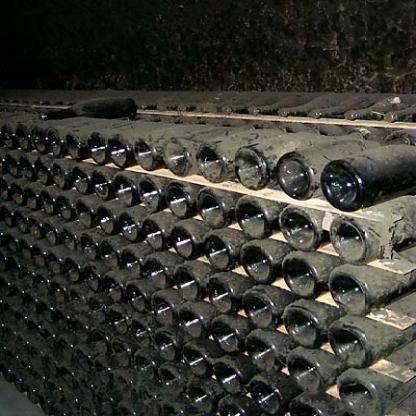
Scene: Indoor